Yehudi Menuhin

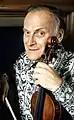
Menuhin in 1976

Yehudi Menuhin, Baron Menuhin (22 April 191612 March 1999), was an American-born British violinist and conductor who spent most of his performing career in Britain. He is widely considered one of the greatest violinists of the 20th century. He played the Soil Stradivarius, considered one of the finest violins made by Italian luthier Antonio Stradivari.